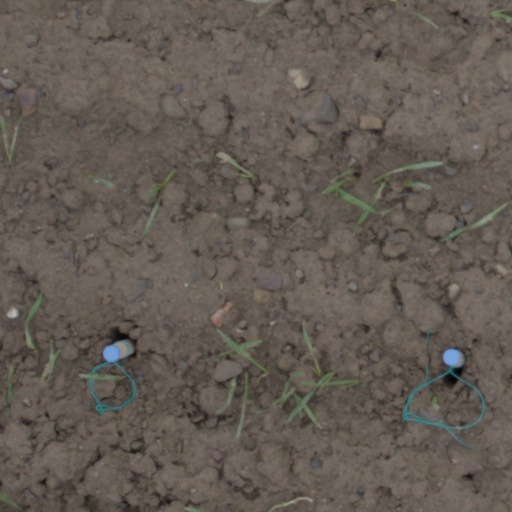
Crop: wheat